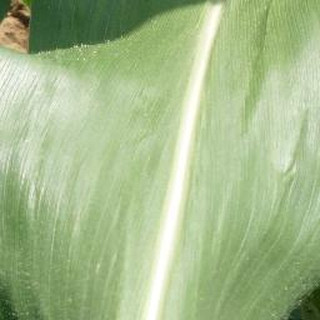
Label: healthy_corn